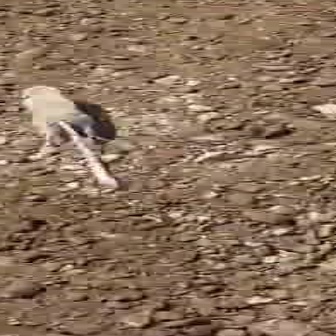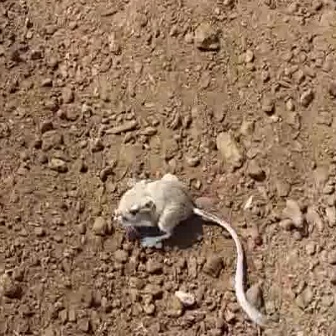
  Please identify the target specified by the bounding box [13,83,121,191] in the first image and locate it in the second image. Return the coordinates in [x_min,y_min,x_max,y_max] format.
Answer: [110,170,269,328]